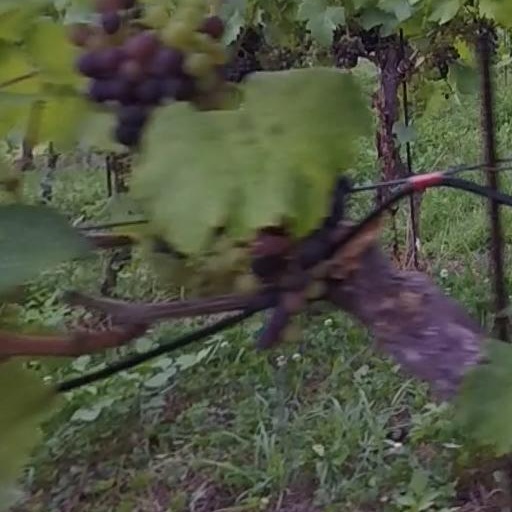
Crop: grape